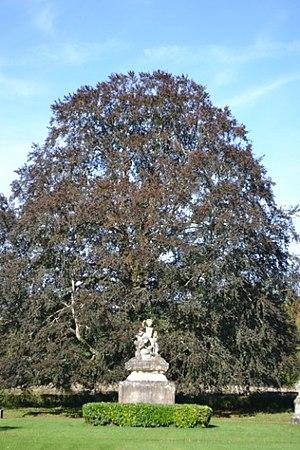
Photographie de l'hêtre pourpre dans le parc du château de Chevilly.
Le château de Chevilly est un château situé à Chevilly dans le département du Loiret en région Centre-Val de Loire.